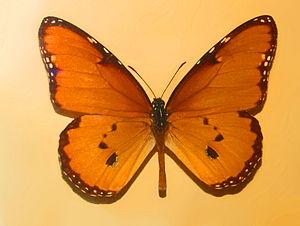
Le Petit monarque est une espèce de lépidoptères de la famille des Nymphalidae et de la sous-famille des Danainae. Il est largement répandu en Afrique et en Asie tropicale, et peut également être observé dans le Sud de l'Europe.